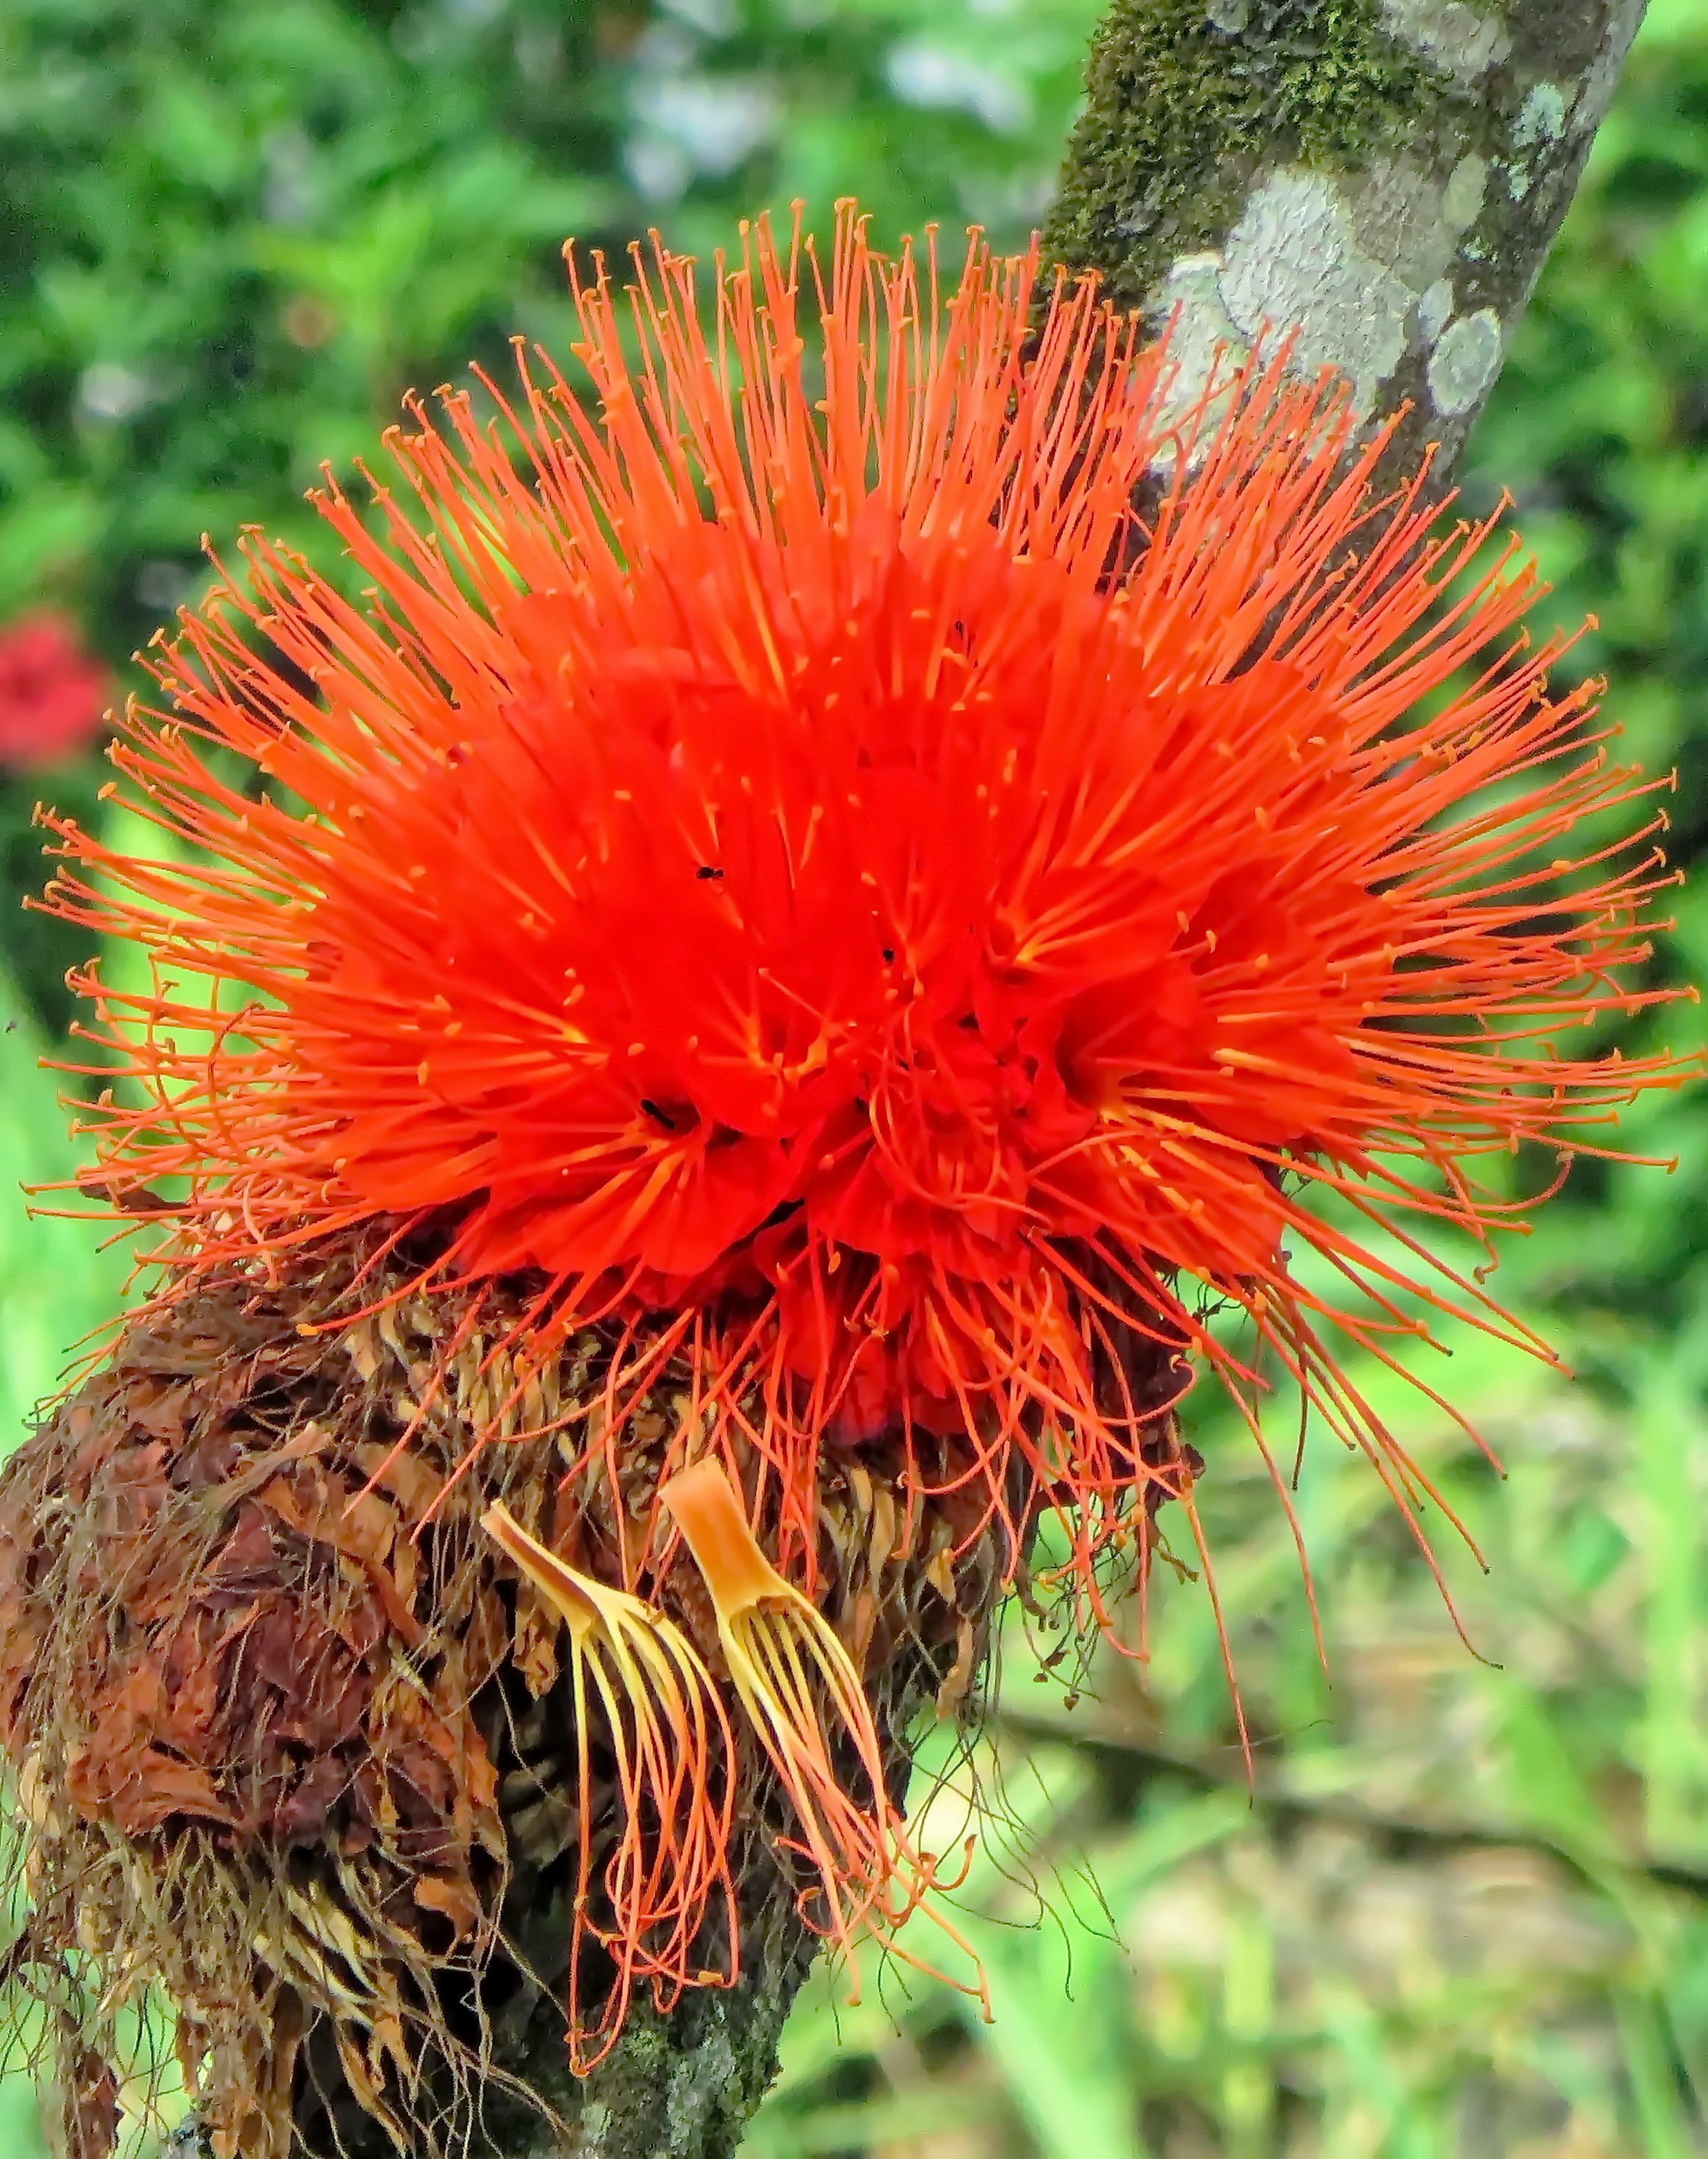
flower, flora, plant, botany, land plant, flowering plant, daisy family, macro photography, thistle, wildflower